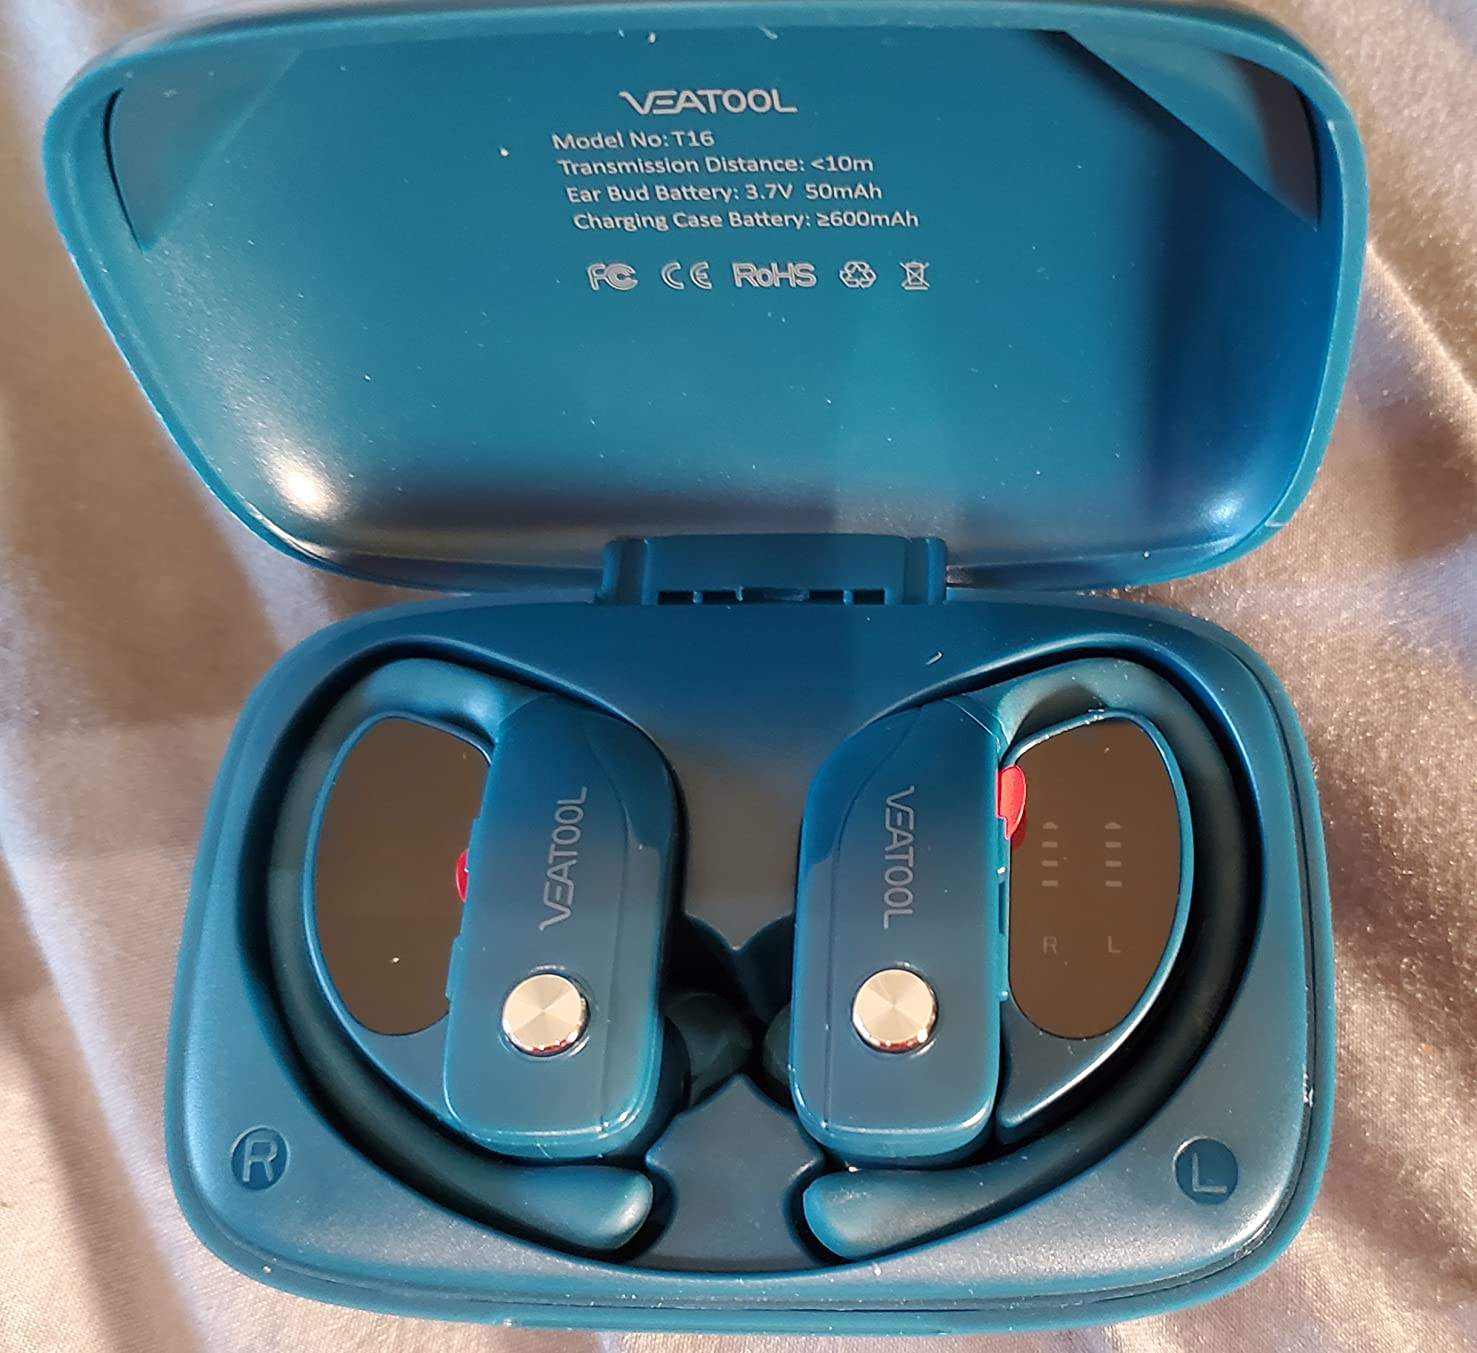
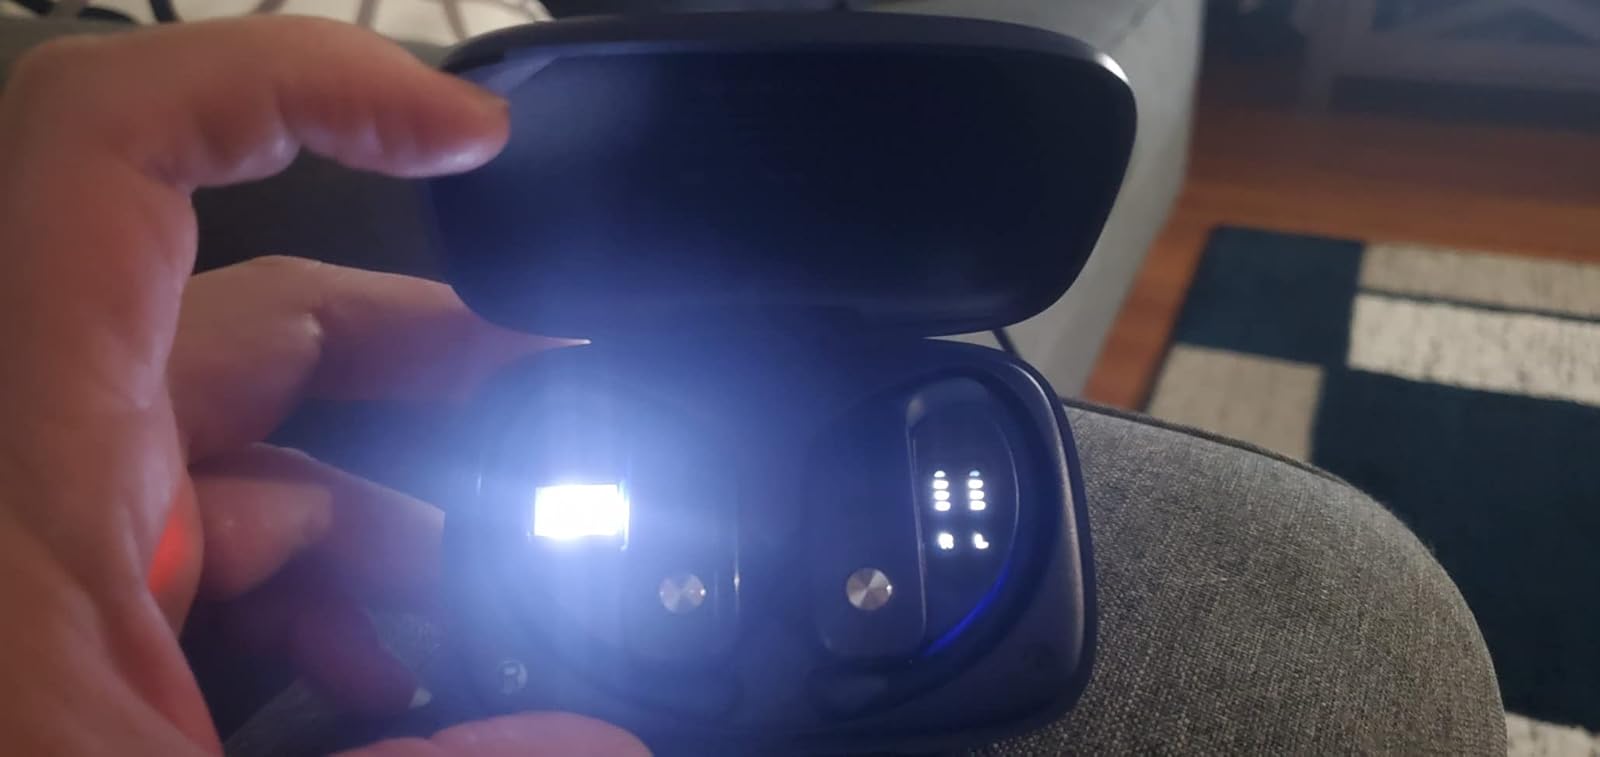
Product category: earbuds
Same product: no